Cliveden Mansions

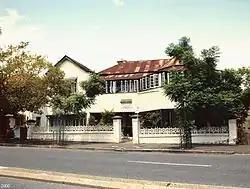

Cliveden Mansions is a heritage-listed villa at 17 Gregory Terrace, Spring Hill, City of Brisbane, Queensland, Australia. It was built in 1888 and extended in 1915, both to designs of George Henry Male Addison. It is also known as Chippendale. It was added to the Queensland Heritage Register on 29 April 2003.